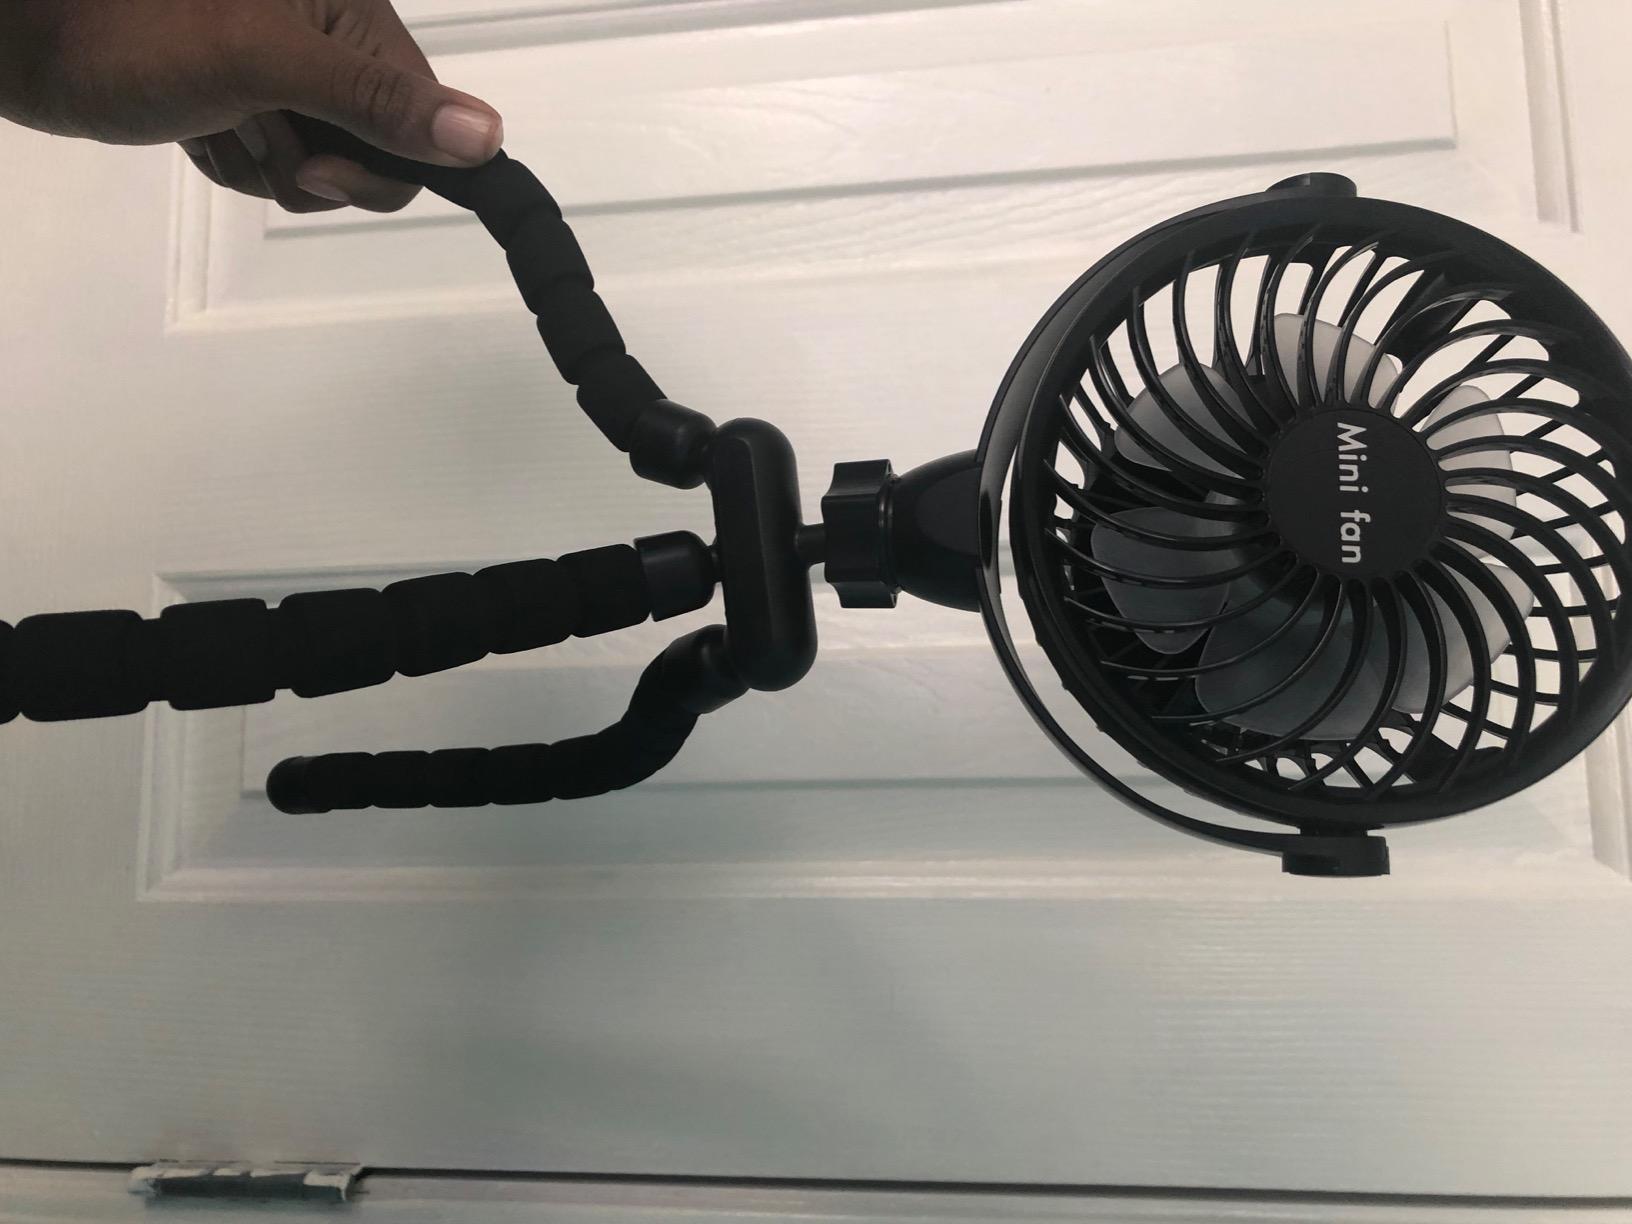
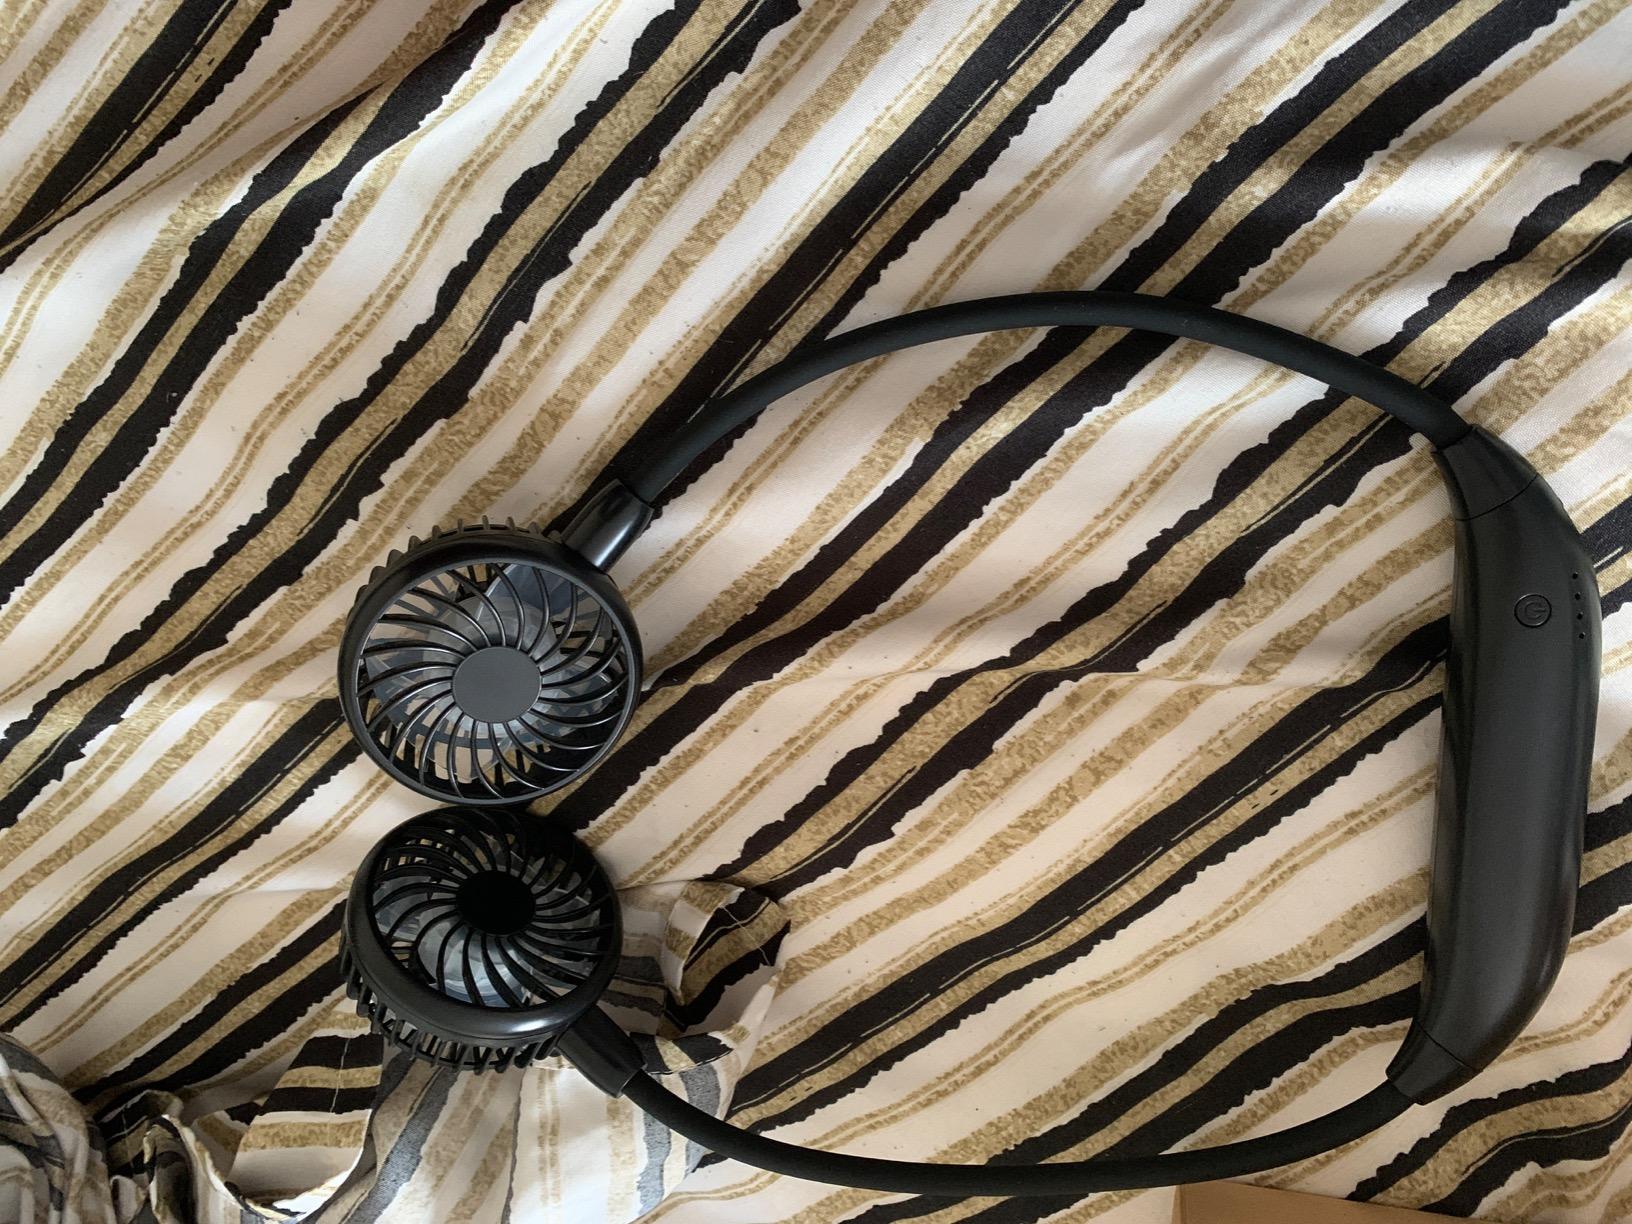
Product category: fan
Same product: no